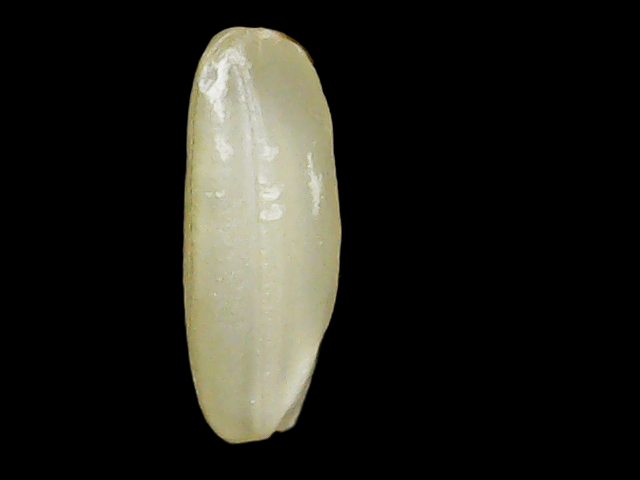
Rice variety: Binadhan23